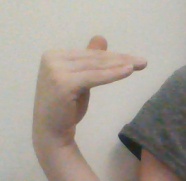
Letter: khaa